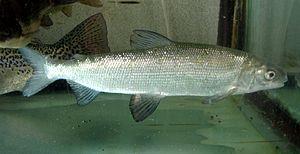
Les Coregoninae sont une sous-famille de poissons de la famille des salmonidés.